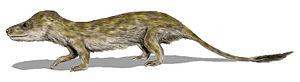
Les cynodontes forment un sous-ordre et un clade de thérapsides thériodontes qui sont apparus durant le Permien supérieur il y a environ 260 million d'années et qui inclut les mammifères, leurs ancêtre et les groupes apparentés aujourd'hui éteints.